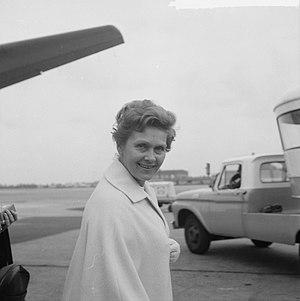
Elisabeth Schwarzkopf est une musicienne et soprano allemande, naturalisée anglaise, née le 9 décembre 1915 à Jarocin et morte le 3 août 2006 à Schruns, en Autriche. Elle fut l'une des plus grandes sopranos du XXᵉ siècle.